Levi Duchman

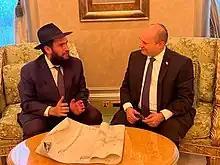
Rabbi Levi Duchman writes a Torah scroll together with the Prime Minister of Israel, Mr. Naftali Bennett

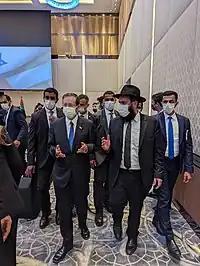
Rabbi Levi Duchman with Israeli president Isaac Herzog visiting Abu Dhabi, January 2022

Duchman has been establishing Jewish institutions and services for the local Jewish community and Jewish visitors across the UAE since 2014. It was in 2019, following the Abraham Accords signed with Israel, that the UAE leadership gave its official recognition to the local Jewish community. As the UAE's resident rabbi, Duchman received the first rabbinical license, license 001.